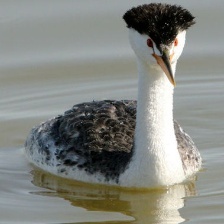
Species: CLARKS GREBE
Scientific name: AECHMOPHORUS CLARKII